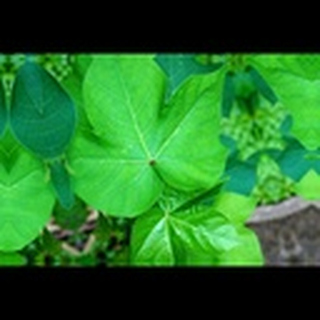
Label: healthy_cotton